John Egerton, 7th Earl of Bridgewater

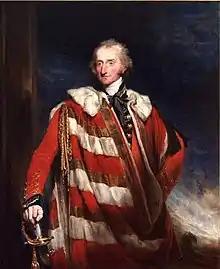
Portrait by William Owen, 1817

John William Egerton, 7th Earl of Bridgewater FRS (14 April 1753 – 21 October 1823), known as John Egerton until 1803, was a British cavalry officer, and Tory politician who sat in the House of Commons from 1777 to 1803 when he succeeded to the peerage as Earl of Bridgewater. He was from the Egerton family.